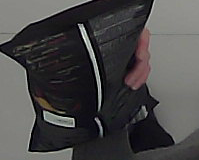
Product: lays_chill